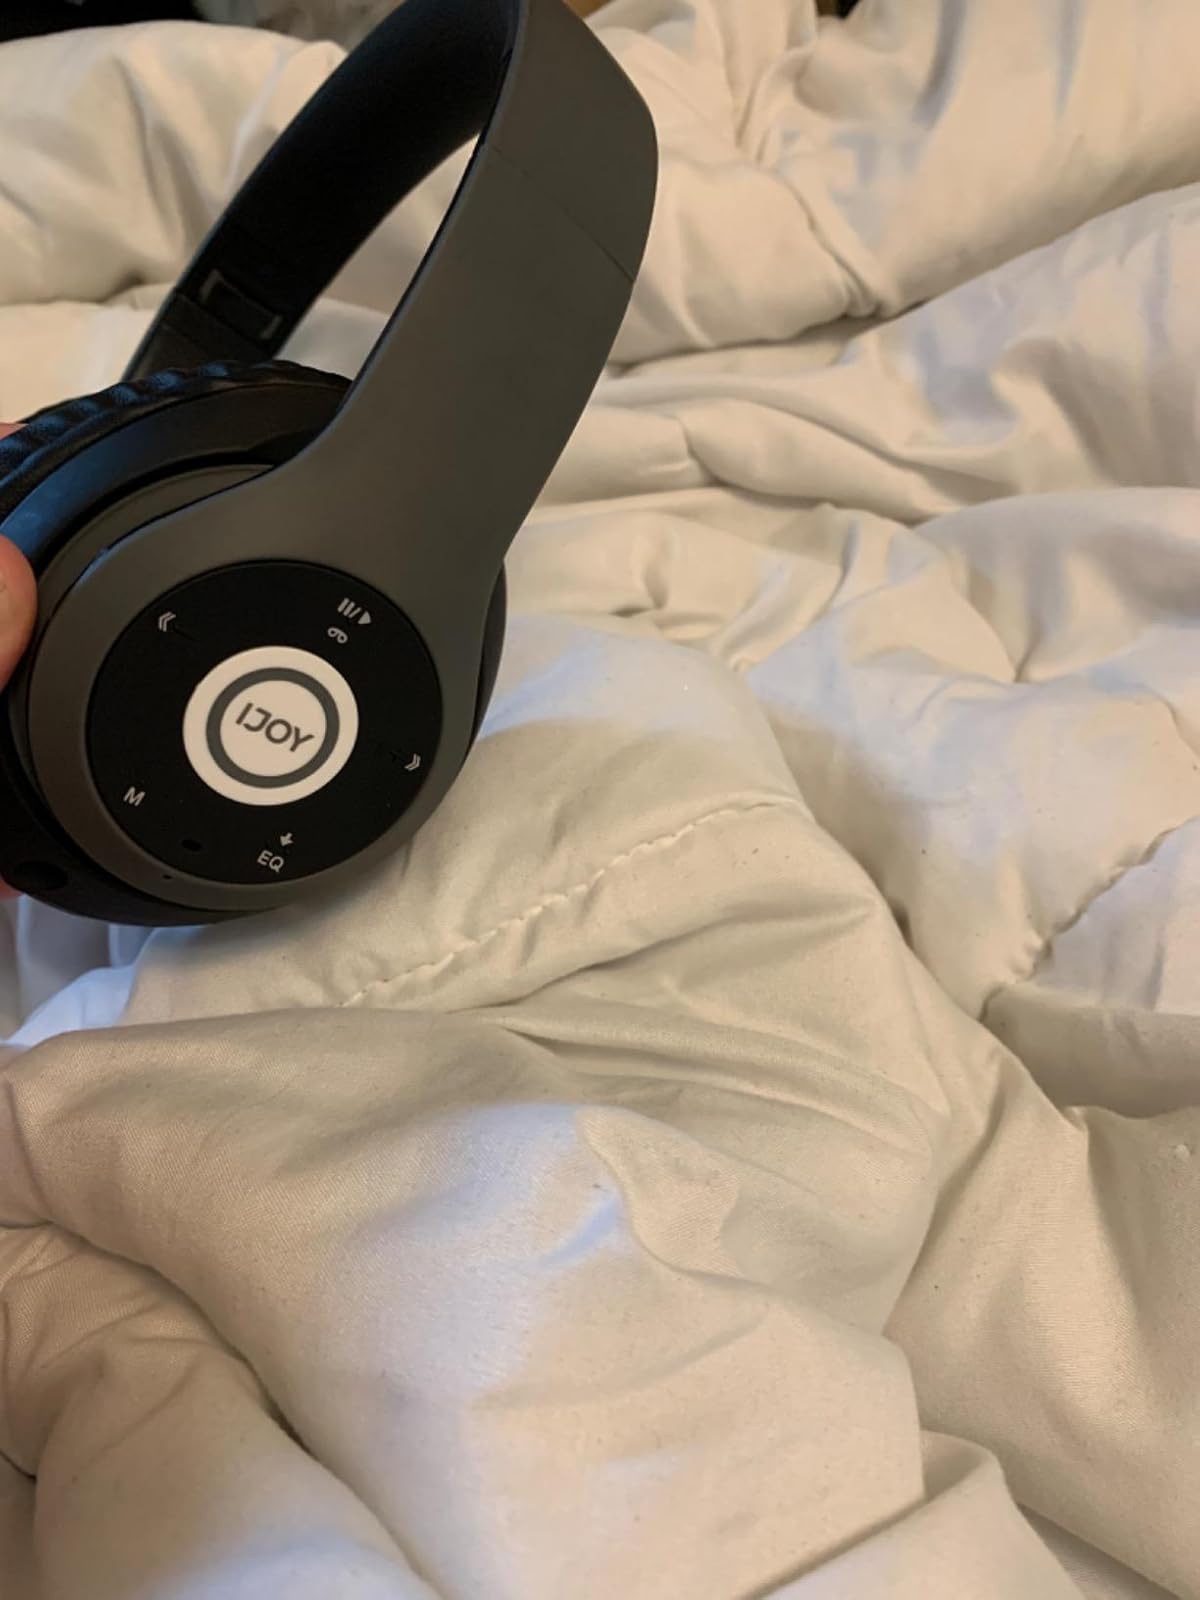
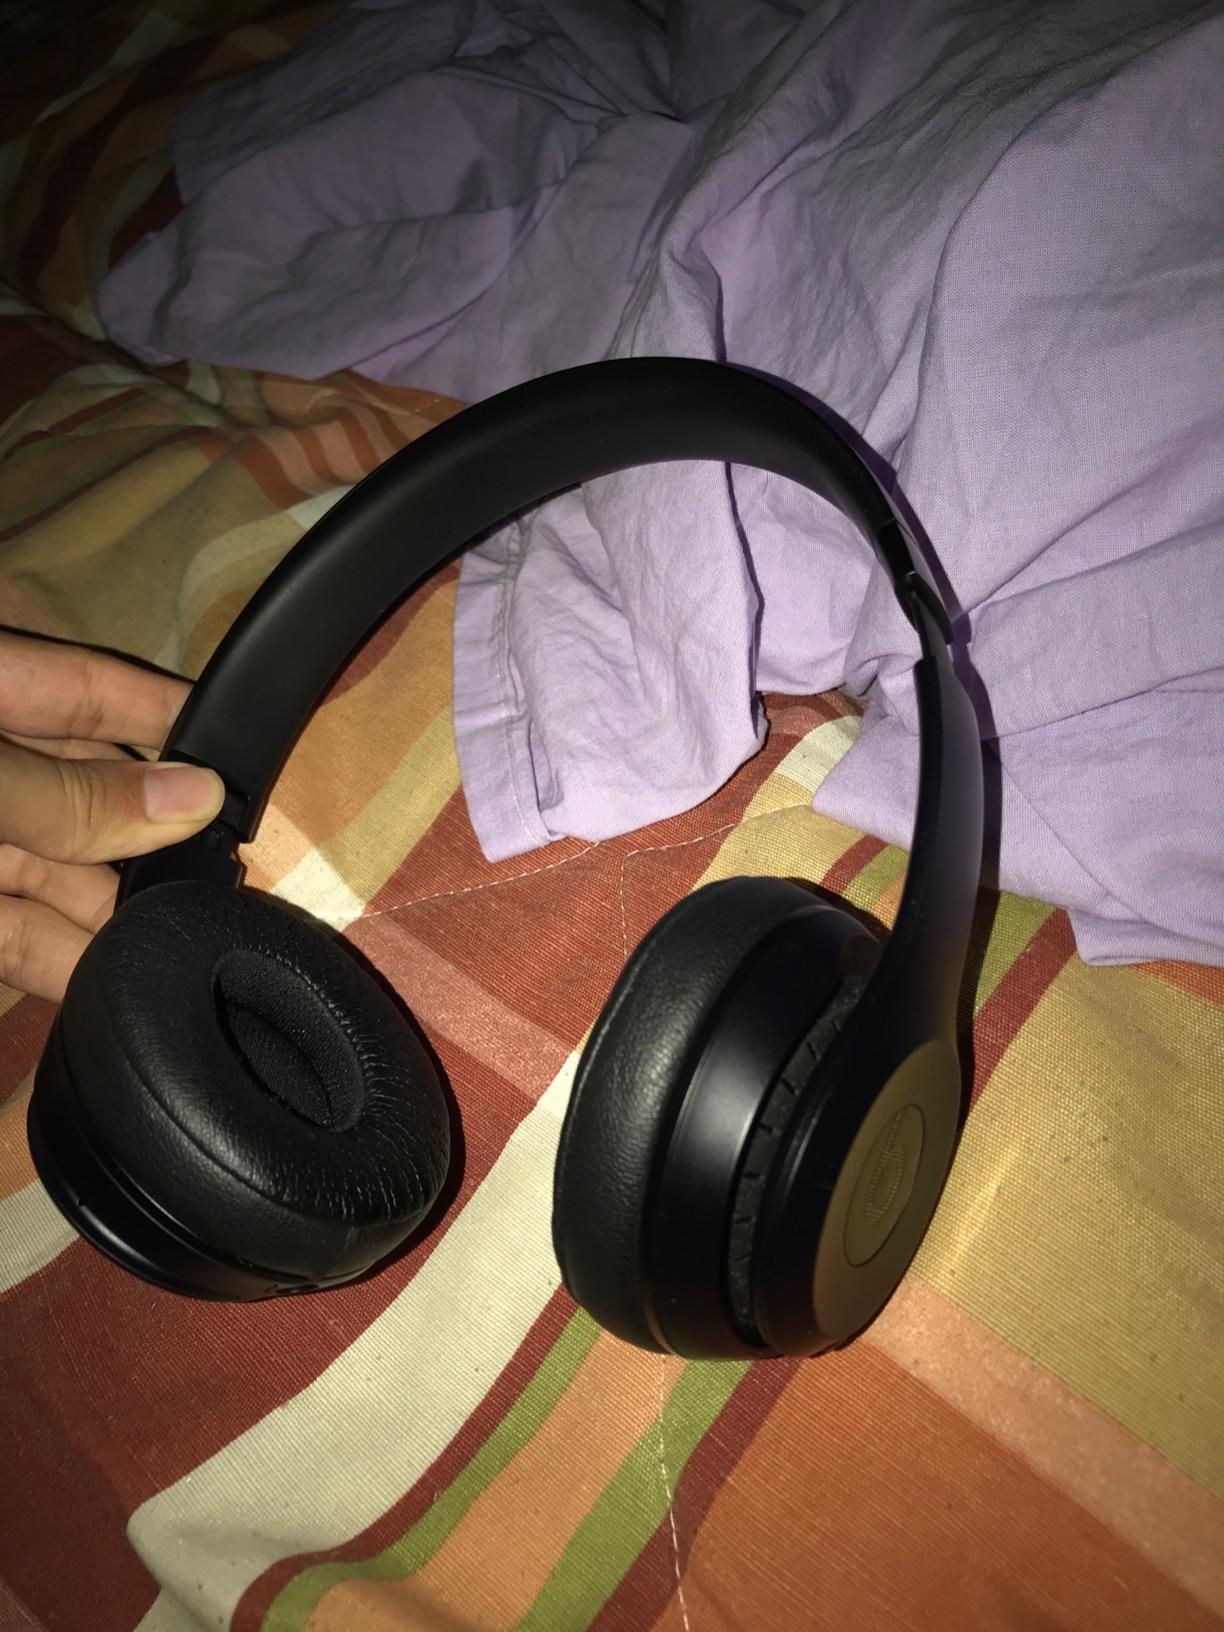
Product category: headphones
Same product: no